History of European exploration in Tibet

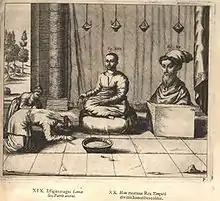
1667 illustration

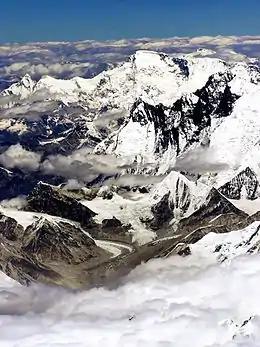
Himalayas, on the southern rim of the Tibetan plateau.

The earliest European reports of Tibet were from Benjamin of Tudela who left Zaragoza, Aragon in 1160 and travelled to Baghdad before returning to Navarre in 1173. Based on his discussions with learned men, Rabbi Benjamin describes Tibet as being the land of musk and as being four days journey from Samarkand.